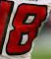
Number: 8